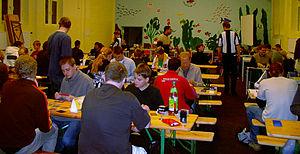
Magic : L'Assemblée est un jeu de cartes à jouer et à collectionner inventé par Richard Garfield en 1993.